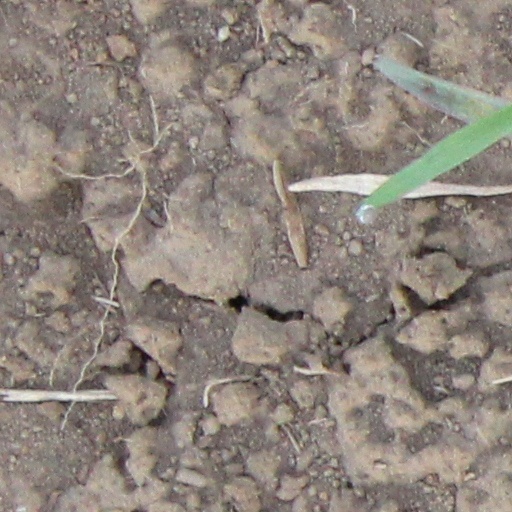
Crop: wheat